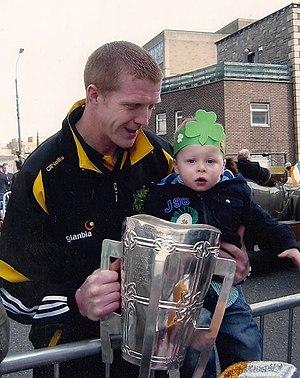
Henry Shefflin, né le 1ᵉʳ novembre 1979 à Waterford en Irlande, est un joueur de hurling irlandais. Il joue pour le club de Ballyhale Shamrocks GAA et est sélectionné pour le comté de Kilkenny depuis 1999.